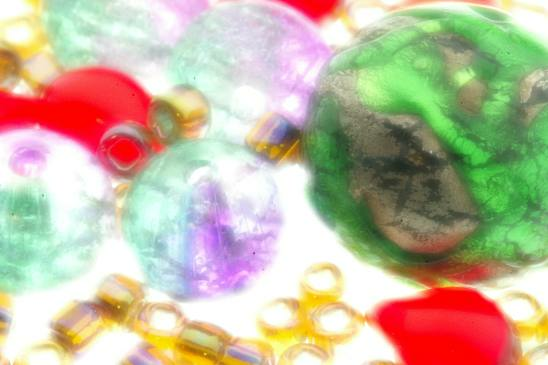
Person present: No